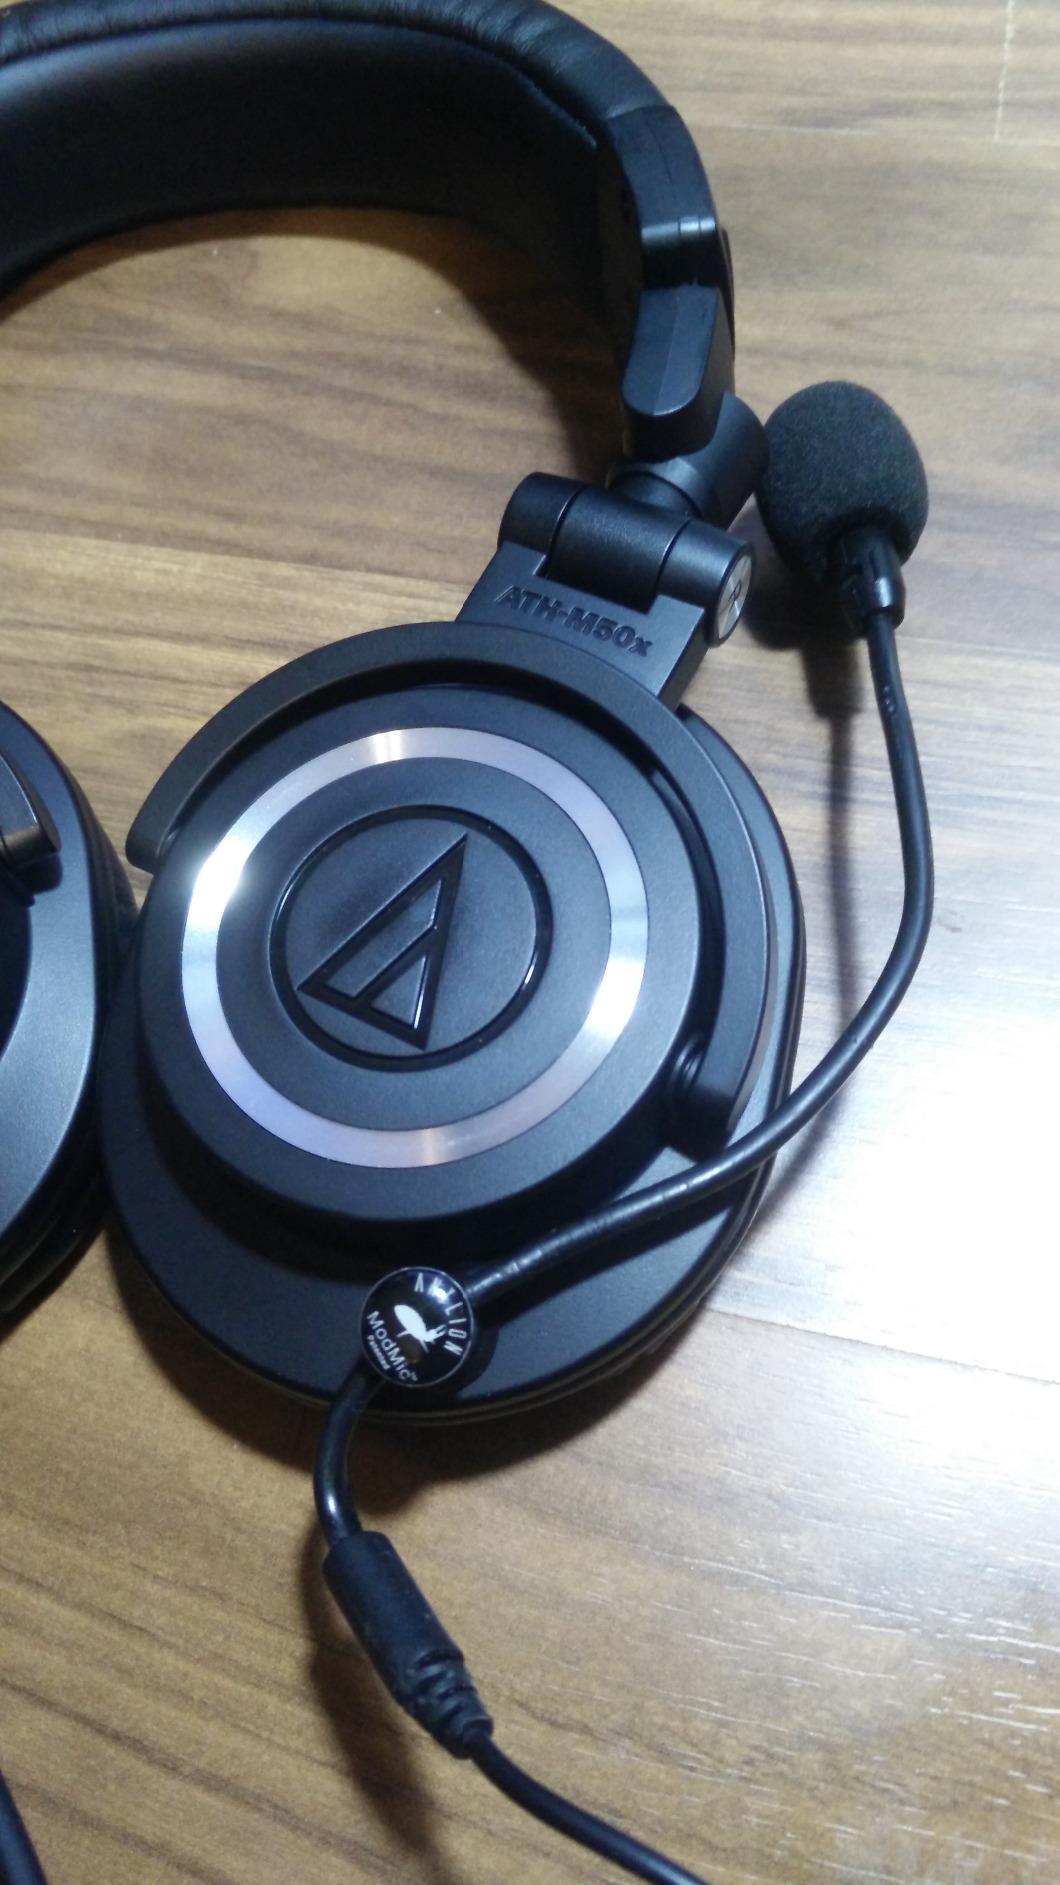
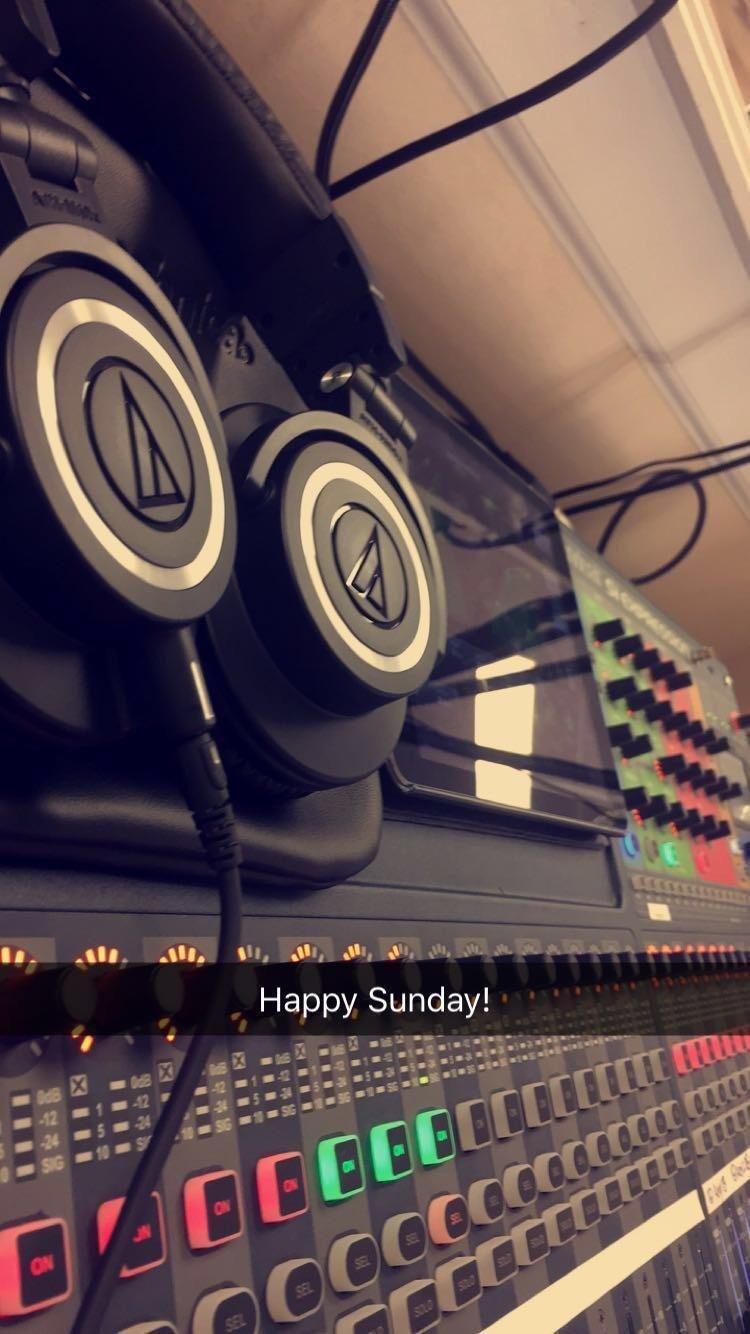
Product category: headphones
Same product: yes